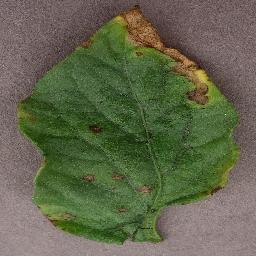
Label: Tomato___Bacterial_spot